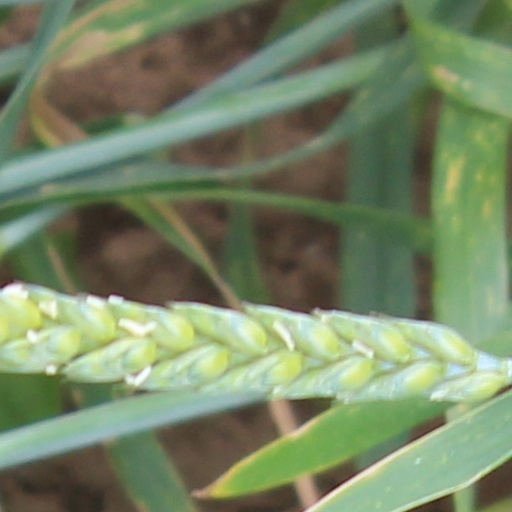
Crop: wheat